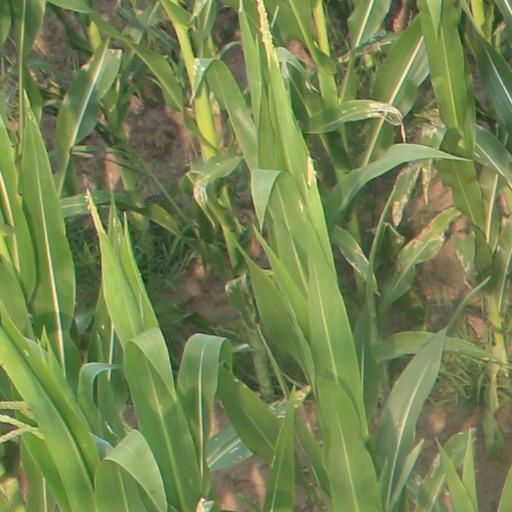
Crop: maize; corn